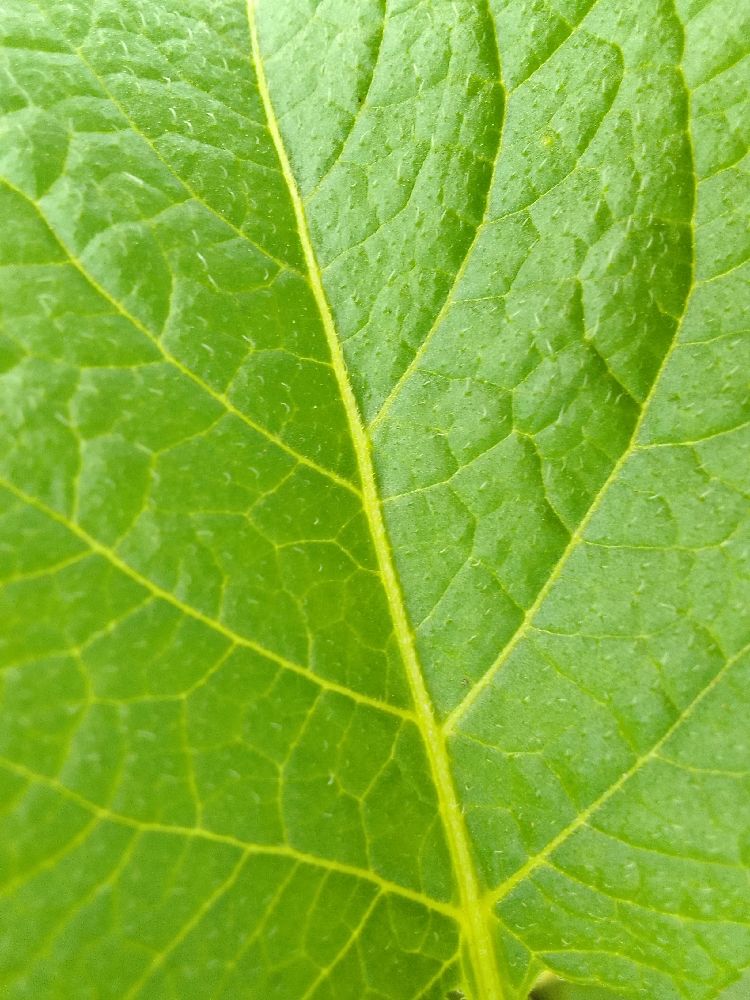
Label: Healthy